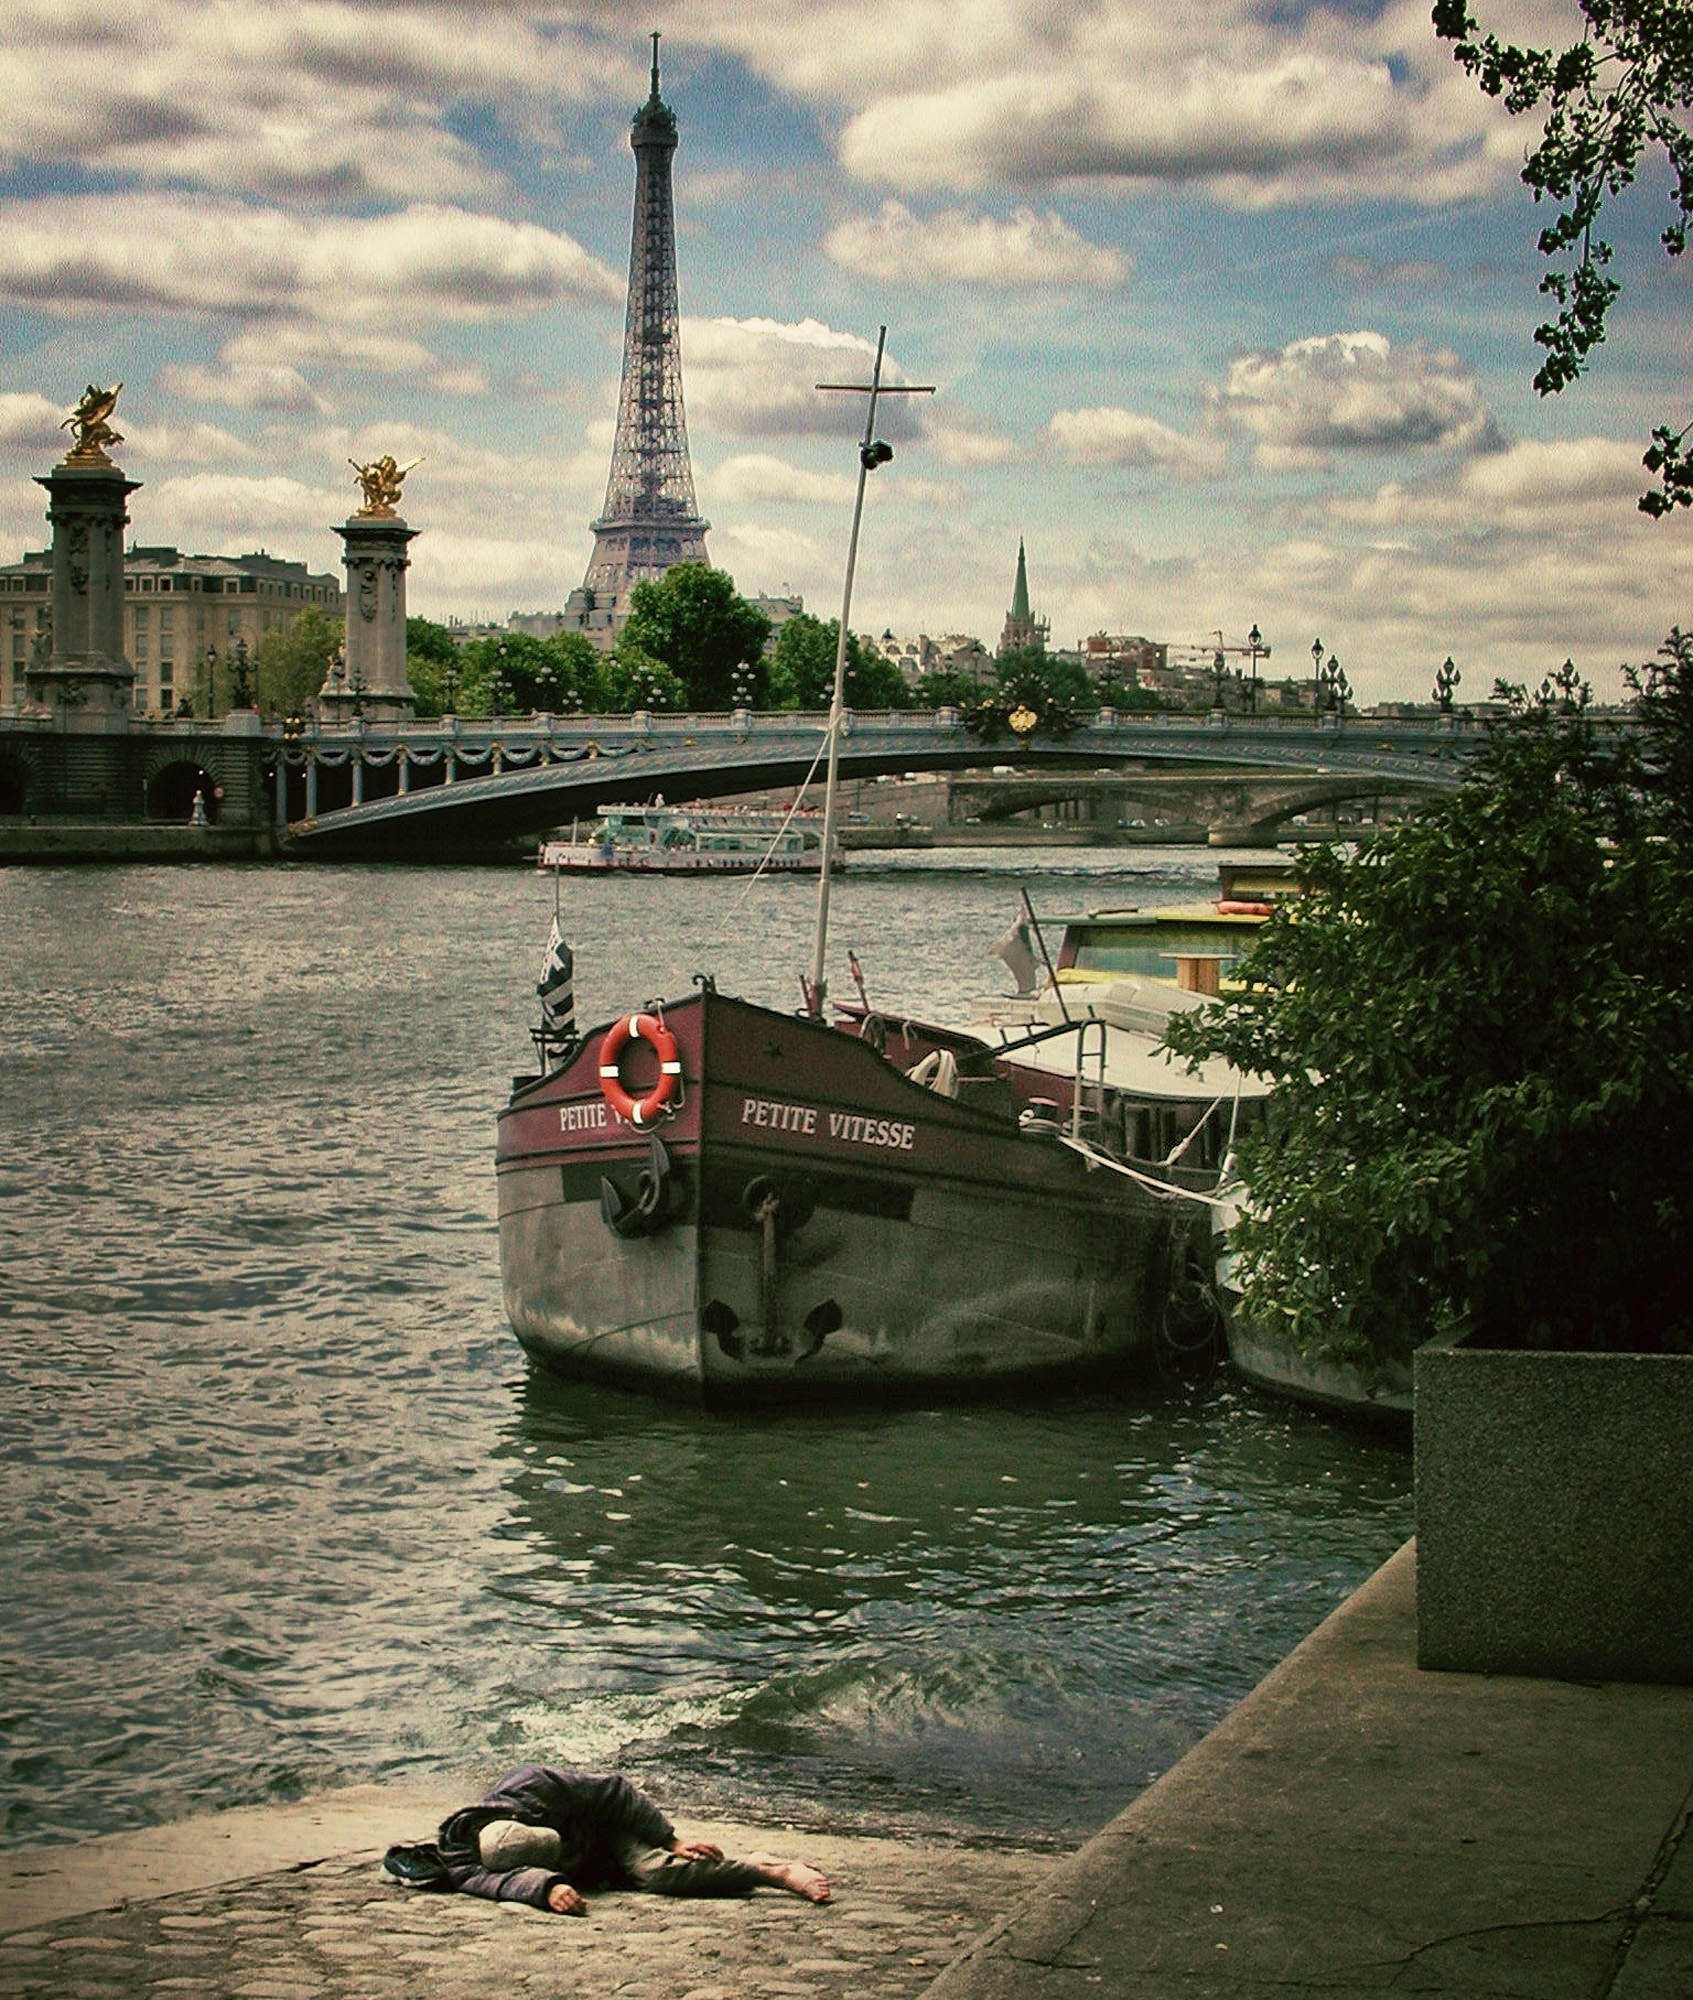
man, sea, coast, water, person, architecture, sky, boat, eiffel tower, paris, river, transport, france, reflection, vehicle, tower, bay, landmark, human, harbor, waterway, outside, homeless, clouds, historical, watercraft, its, destinations, clochard, homeless man, penner